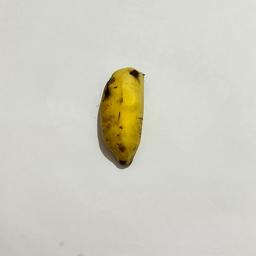
Banana variety: Sabri Kola